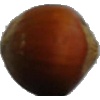
Label: nut_forest